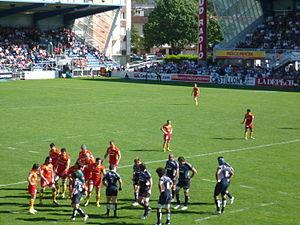
Cet article présente l'histoire de l'Union sportive arlequins Perpignan-Roussillon.